Gisbert Wüstholz

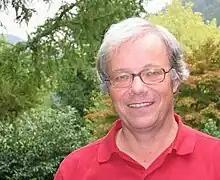
Wüstholz at Oberwolfach, 2005

Gisbert Wüstholz (born June 4, 1948, in Tuttlingen, Germany) is a German mathematician internationally known for his fundamental contributions to number theory (in the field of transcendental number theory, Diophantine approximation) and arithmetic geometry.